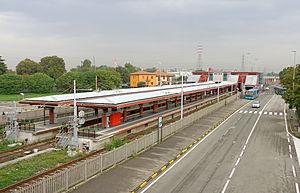
Cologno Nord est une station de la ligne 2 du métro de Milan. Terminus de la branche nord-ouest de la ligne, la station est située sur le territoire communal de Cologno Monzese.